Qinling–Huaihe Line

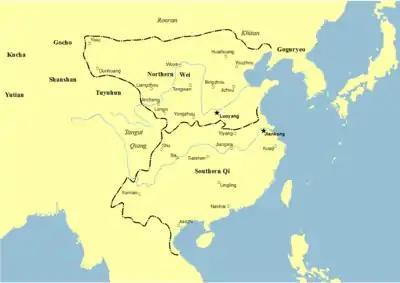
Northern and Southern Dynasties circa 497: Northern Wei and Southern Qi.

The line has served as the border between northern and southern Chinese dynasties: between the Northern and Southern dynasties of c. 3th–6th century and between the Southern Song of c. 13th century and its northern neighbor Jin dynasty.